Aníbal Gordon

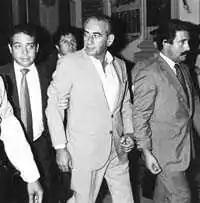
Aníbal Gordon

Aníbal Gordon (died 13 September 1987) was an Argentine suspected of being a leader of the Triple A death squad, active in 1973–1976 against leftist Peronists during the period of rule by the Peróns. He served as an agent of the SIDE intelligence agency between 1968 and 1984. His activities extended into the period of the Dirty War against the political opposition, conducted by the juntas, which ruled from 1976 to 1983. He was also involved with the kidnappings of businessmen in the 1980s by the Puccio family gang.